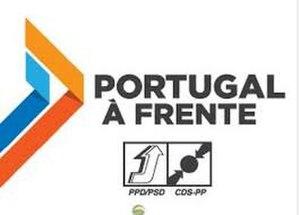
Portugal en avant était une coalition politique portugaise de droite composée du Parti social-démocrate et du CDS – Parti populaire, fondée le 17 mai 2015 dans la perspective des élections législatives de 2015. Elle est dissoute le 26 novembre 2015.